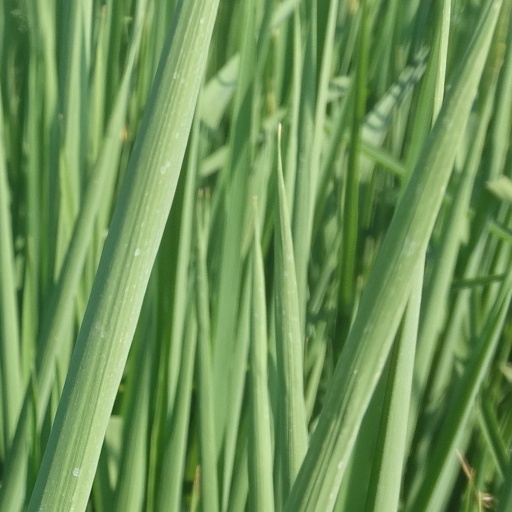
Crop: rice